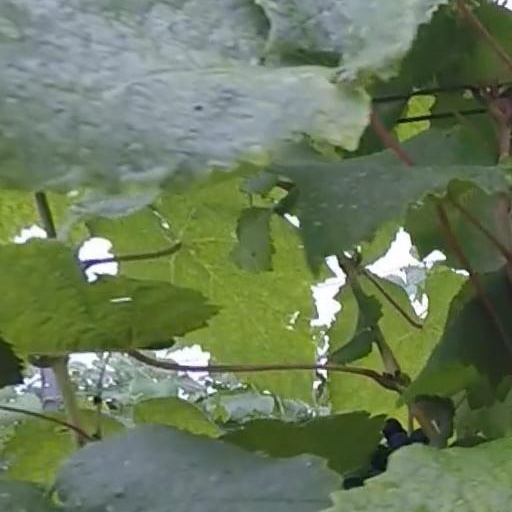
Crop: grape